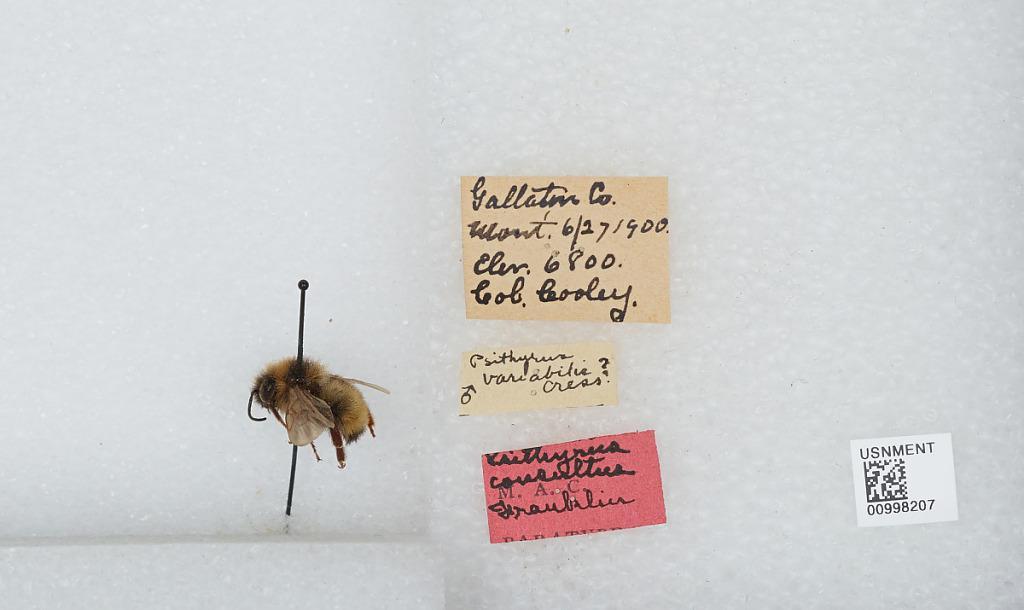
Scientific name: Bombus (Psithyrus) insularis (Smith)
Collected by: Gooley
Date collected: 1900-6-27
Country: United States
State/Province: Montana
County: Gallatin
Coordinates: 45.56, -111.17